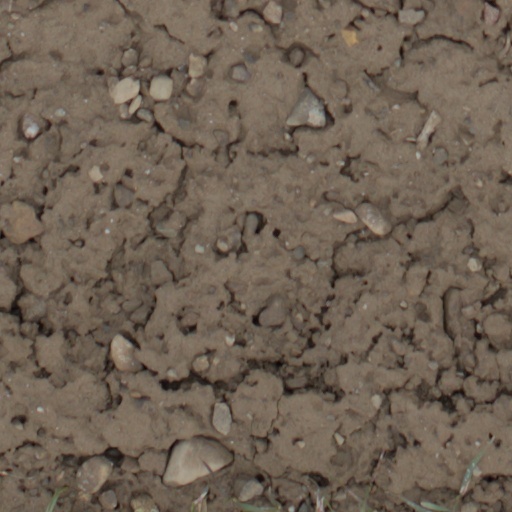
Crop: wheat